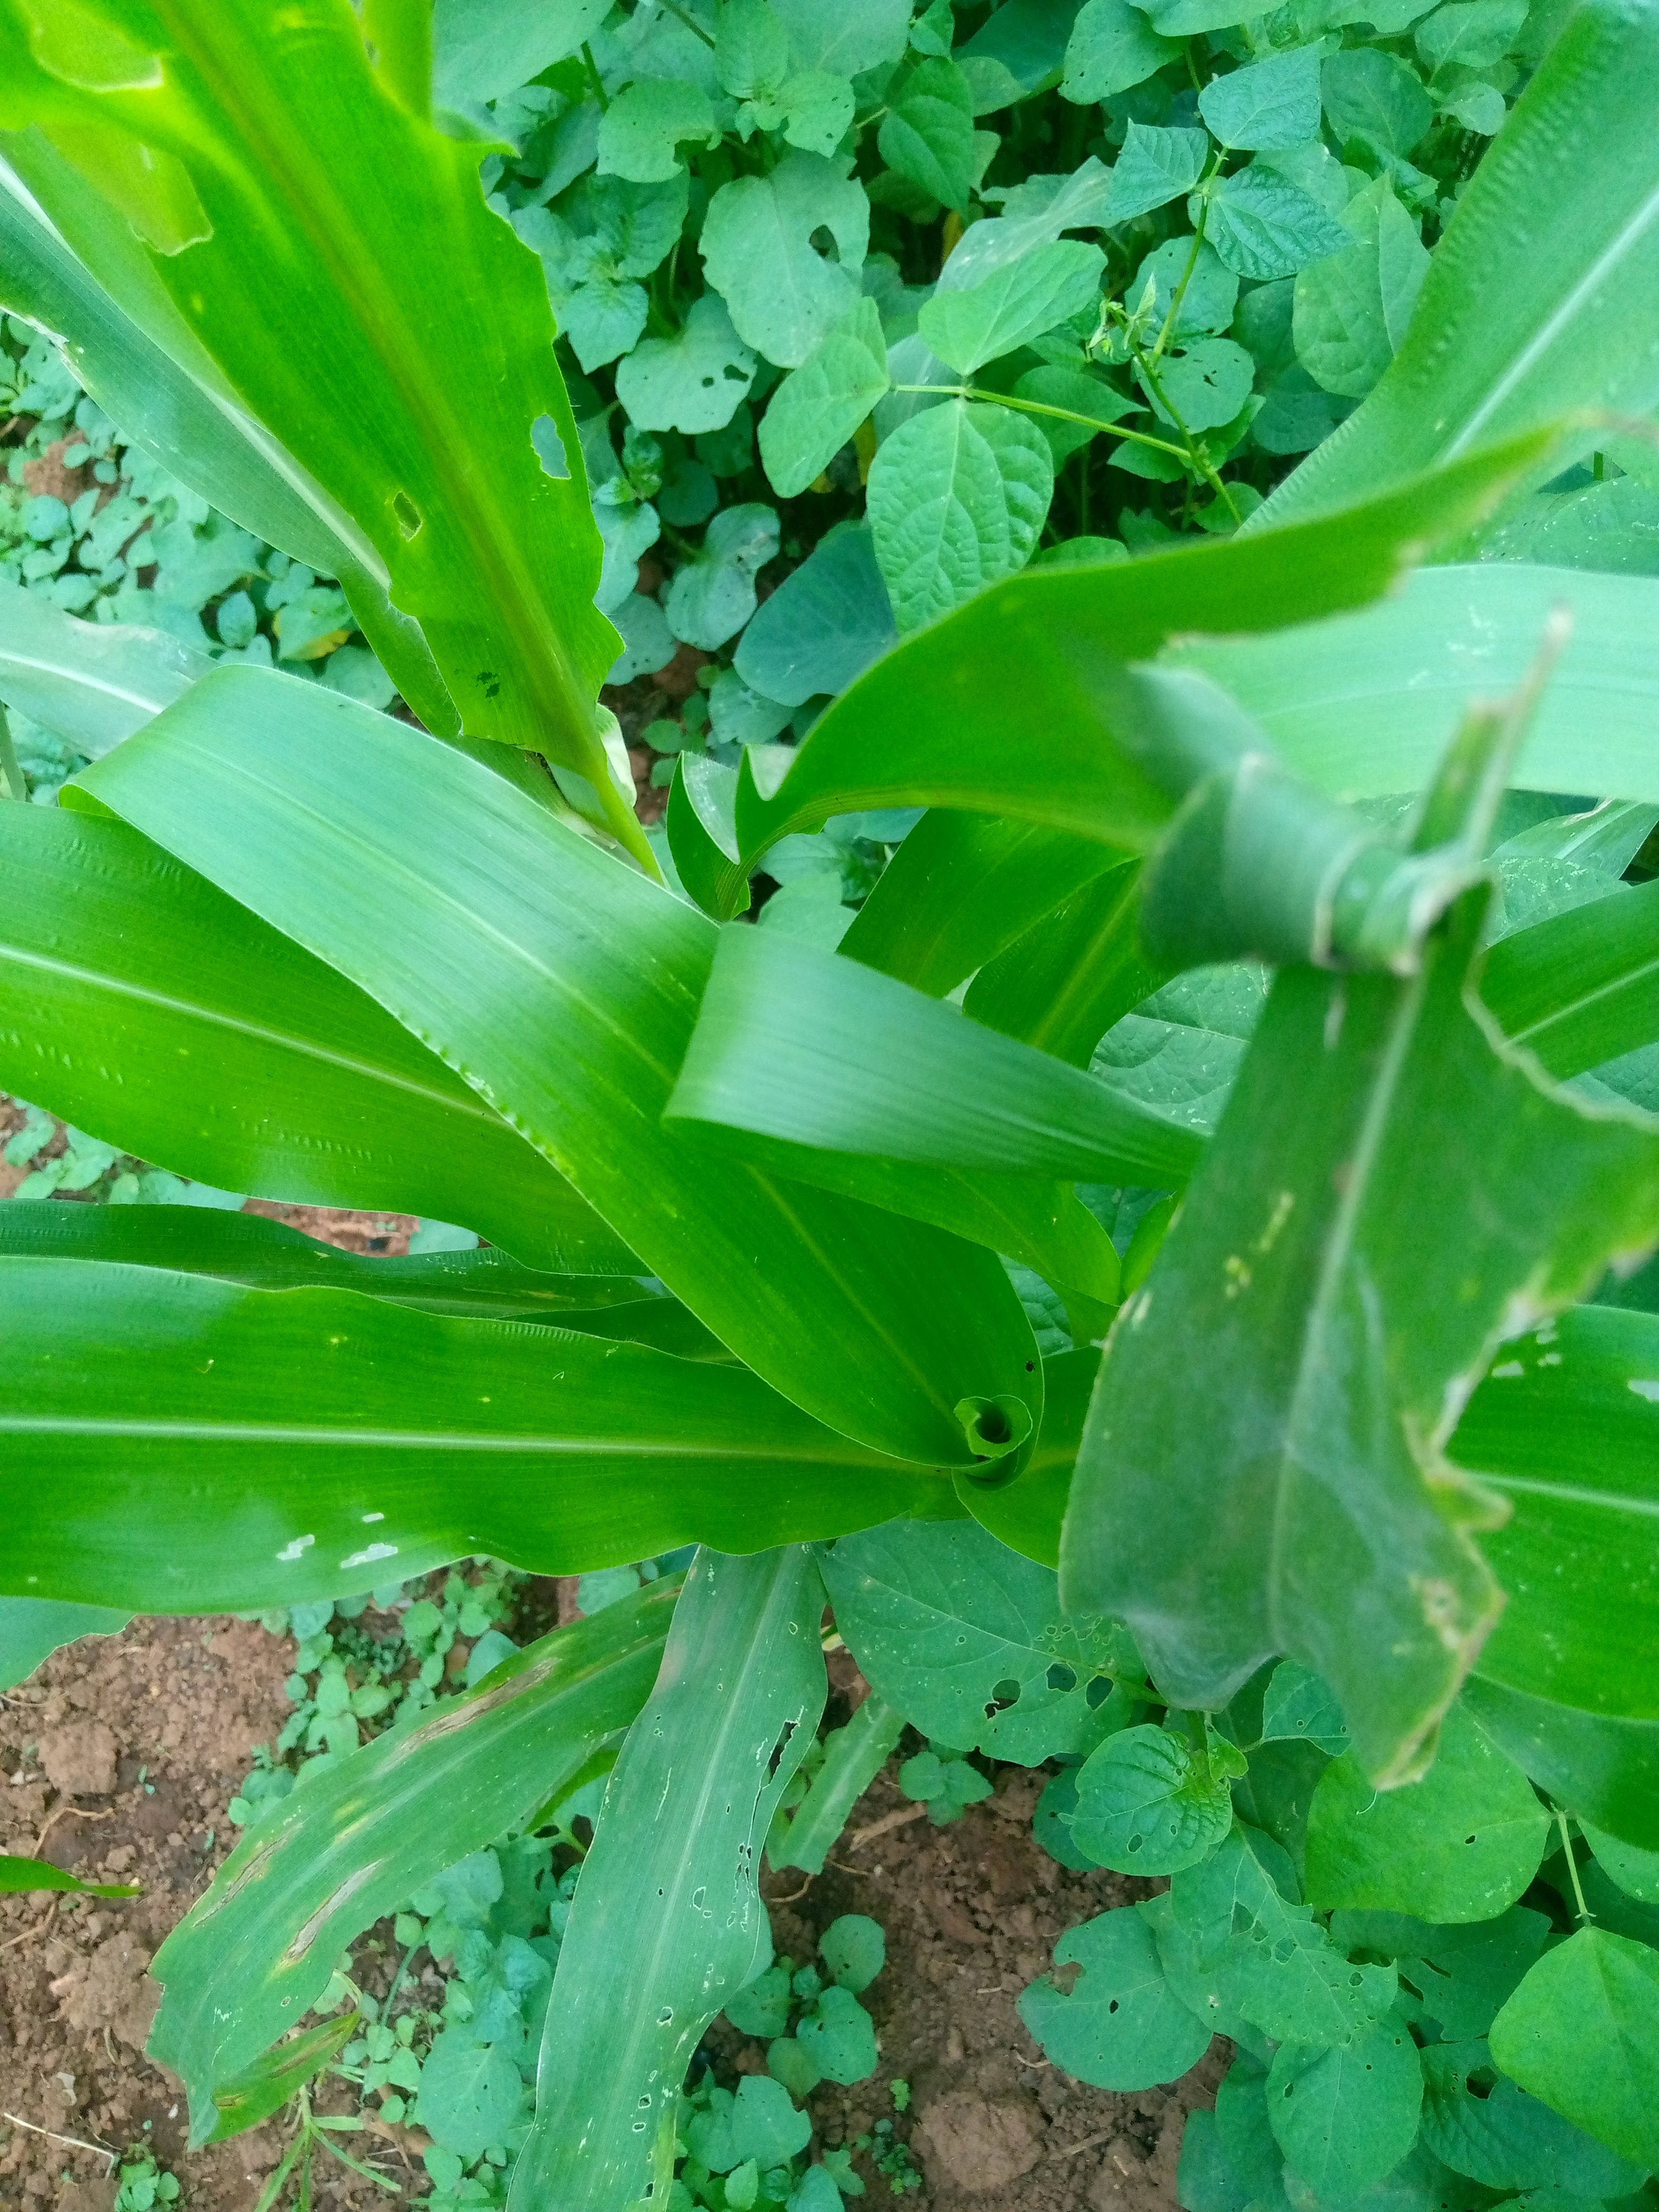
Label: spodoptera_frugiperda